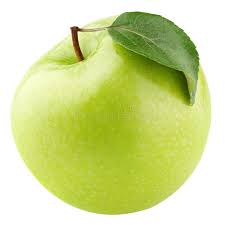
Label: Apple